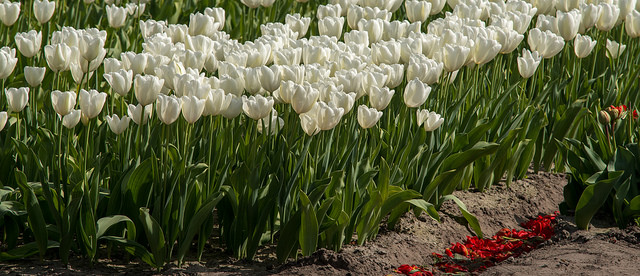
Flower: tulip